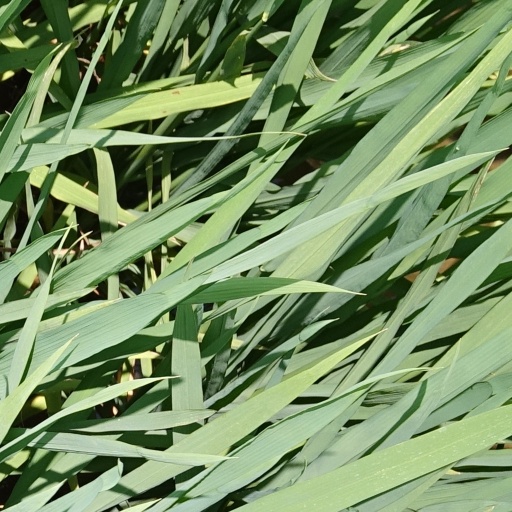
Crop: rice